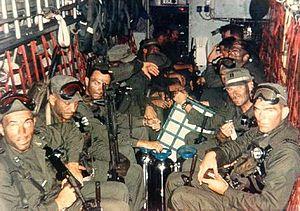
Les Special Forces, en français Forces Spéciales, plus connues sous leur surnom de « Bérets verts », est le nom d'une des entités faisant partie des forces spéciales de l'United States Army.
Le raid de Son Tay fut une opération spéciale américaine menée pendant la guerre du Viêt Nam et ayant pour but de libérer des prisonniers de guerre américains retenus dans un camp à proximité de Sontay.